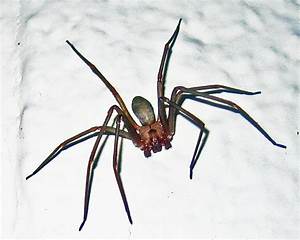
Label: ragno